Broken Angel (2008 film)

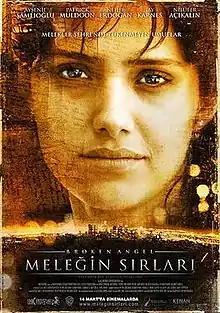
Teaser poster

Broken Angel is a 2008 film adaptation of the novel "Windy City". The film tells the real-life story of Ebru, a Turkish girl who came to the United States in the 1980s and fell prey to the image of fame and fortune. It was directed by Aclan Bates. "Broken Angel" premiered in Istanbul and Izmir.